Lévon Sayan

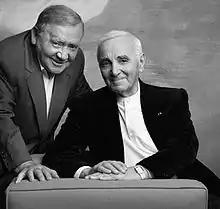
Sayan (left) and Charles Aznavour

Lévon Sayan or Levon Sanosyan (born 17 December 1934) is a French-Armenian impresario and producer, as well as an operatic tenor.